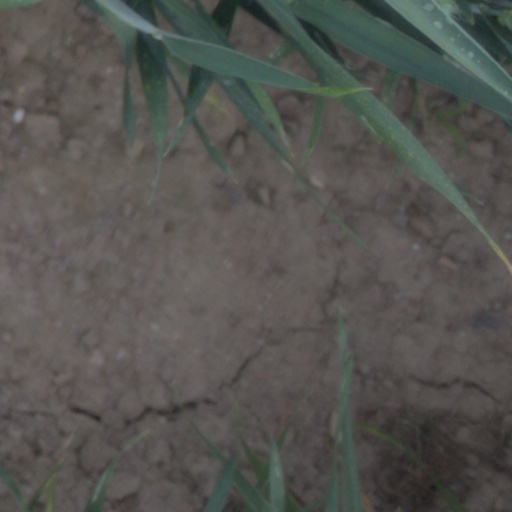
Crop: wheat